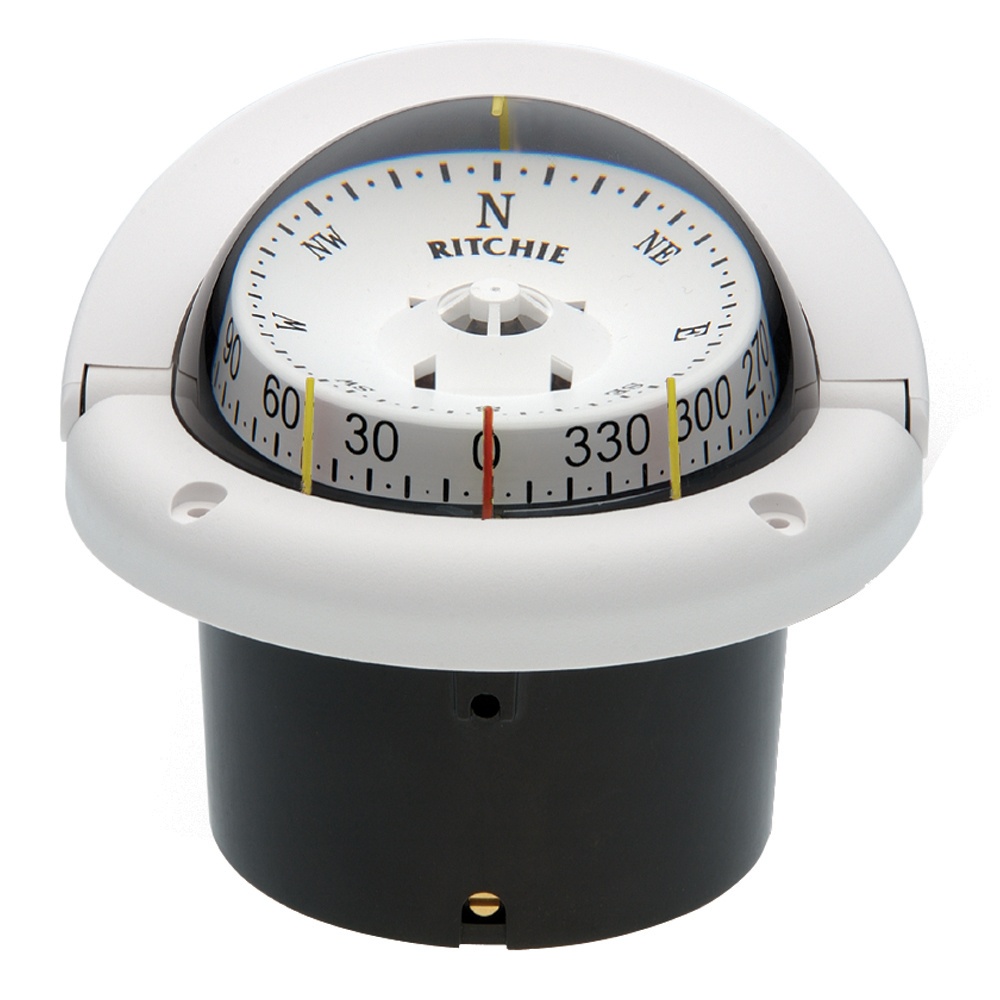
Ritchie HF-743W Helmsman Compass - Flush Mount - White [HF-743W]
HF-743W - Helmsman Features: 3 3/4″ (95 mm) Open Face Dial or CombiDial Easily Installed, Fits 4″ (102 mm) Mounting Hole Exclusive Built-in Green NiteVu Night Illumination Built-in Compensators to Easily Adjust for Deviation Scientifically Matched Sapphire Jewel and Hardened Steel Pivot Dial Movement Powerful DirectiveForce Magnets for Fast Heading Lock-on Movable Sun Shield 45 Degree Lubber Lines High Temperature Composite Construction for Extended Operating Range Adapter Rings Available. Sold separately. 6″ (153 mm) 100% Repairable Exclusive 5-Year Ritchie Warranty Approx. Shipping Weight: 2lbs (907g) Notes: All magnetic compasses come standard with 12v lighting. 24 & 32v lighting options are available. Some custom built OEM models may have different lighting. Specifications: Read: Both Lubber Lines: Yes Backlight: Yes Mounting Style: Flush Box Dimensions: 7"H x 8"W x 8"L WT: 2.1 lbs UPC: 010342138286 Quick Guide (pdf) Owner's Manual (pdf)
Brand: Ritchie
Category: Vehicles & Parts > Vehicle Parts & Accessories > Watercraft Parts & Accessories > Watercraft Steering Parts